Emma Entzminger

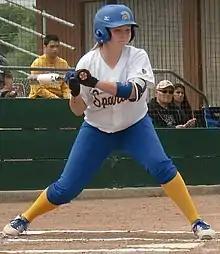
Entzminger in 2017 with San Jose State University.

Emma Alyce Entzminger (born January 11, 1996) is a Canadian softball infielder with the Canada women's national softball team. Entzminger played college softball at San Jose State University in the U.S. First named to the Canada national team in 2015, Entzminger competed with the team at the 2015 Pan American Games and later the 2018 Women's Softball World Championship. Entzminger went on to win three international medals with Canada, a silver medal at the 2019 Pan American Games and bronze medal at the 2023 Pan American Games and a bronze medal at the 2020 Summer Olympics.